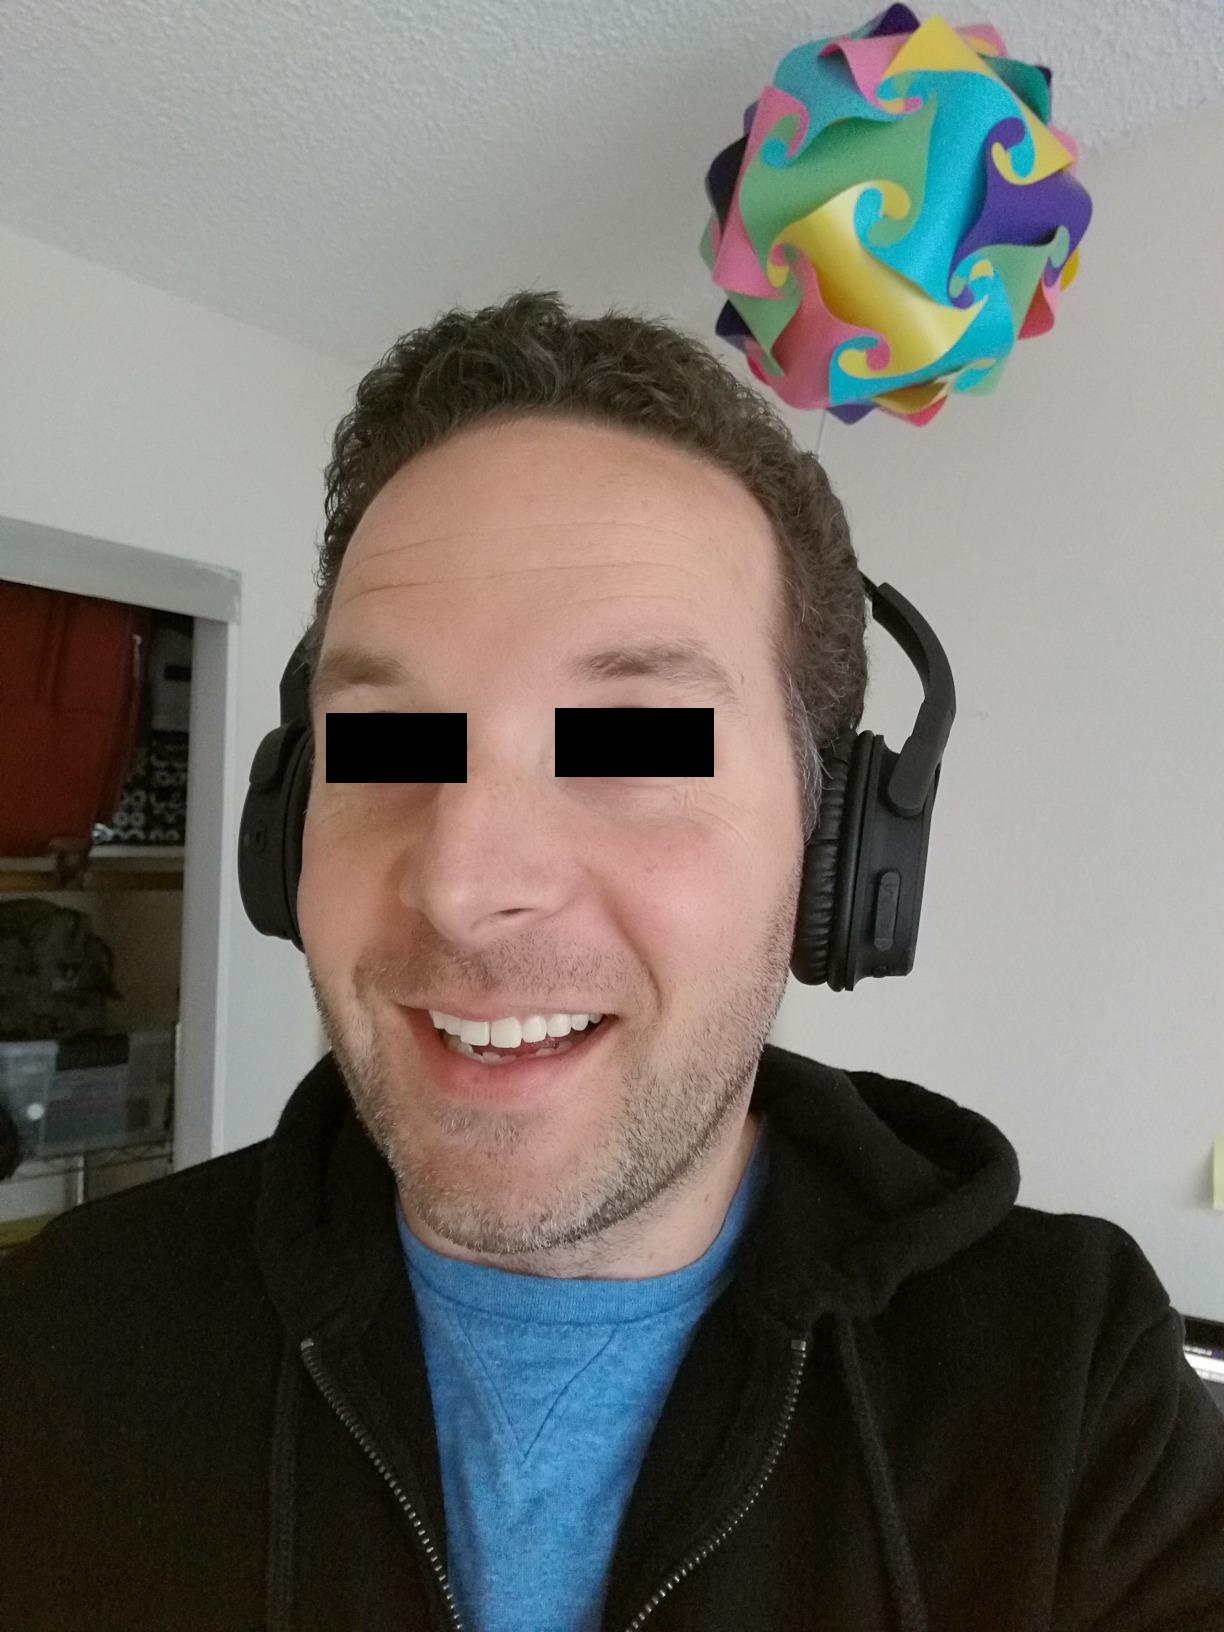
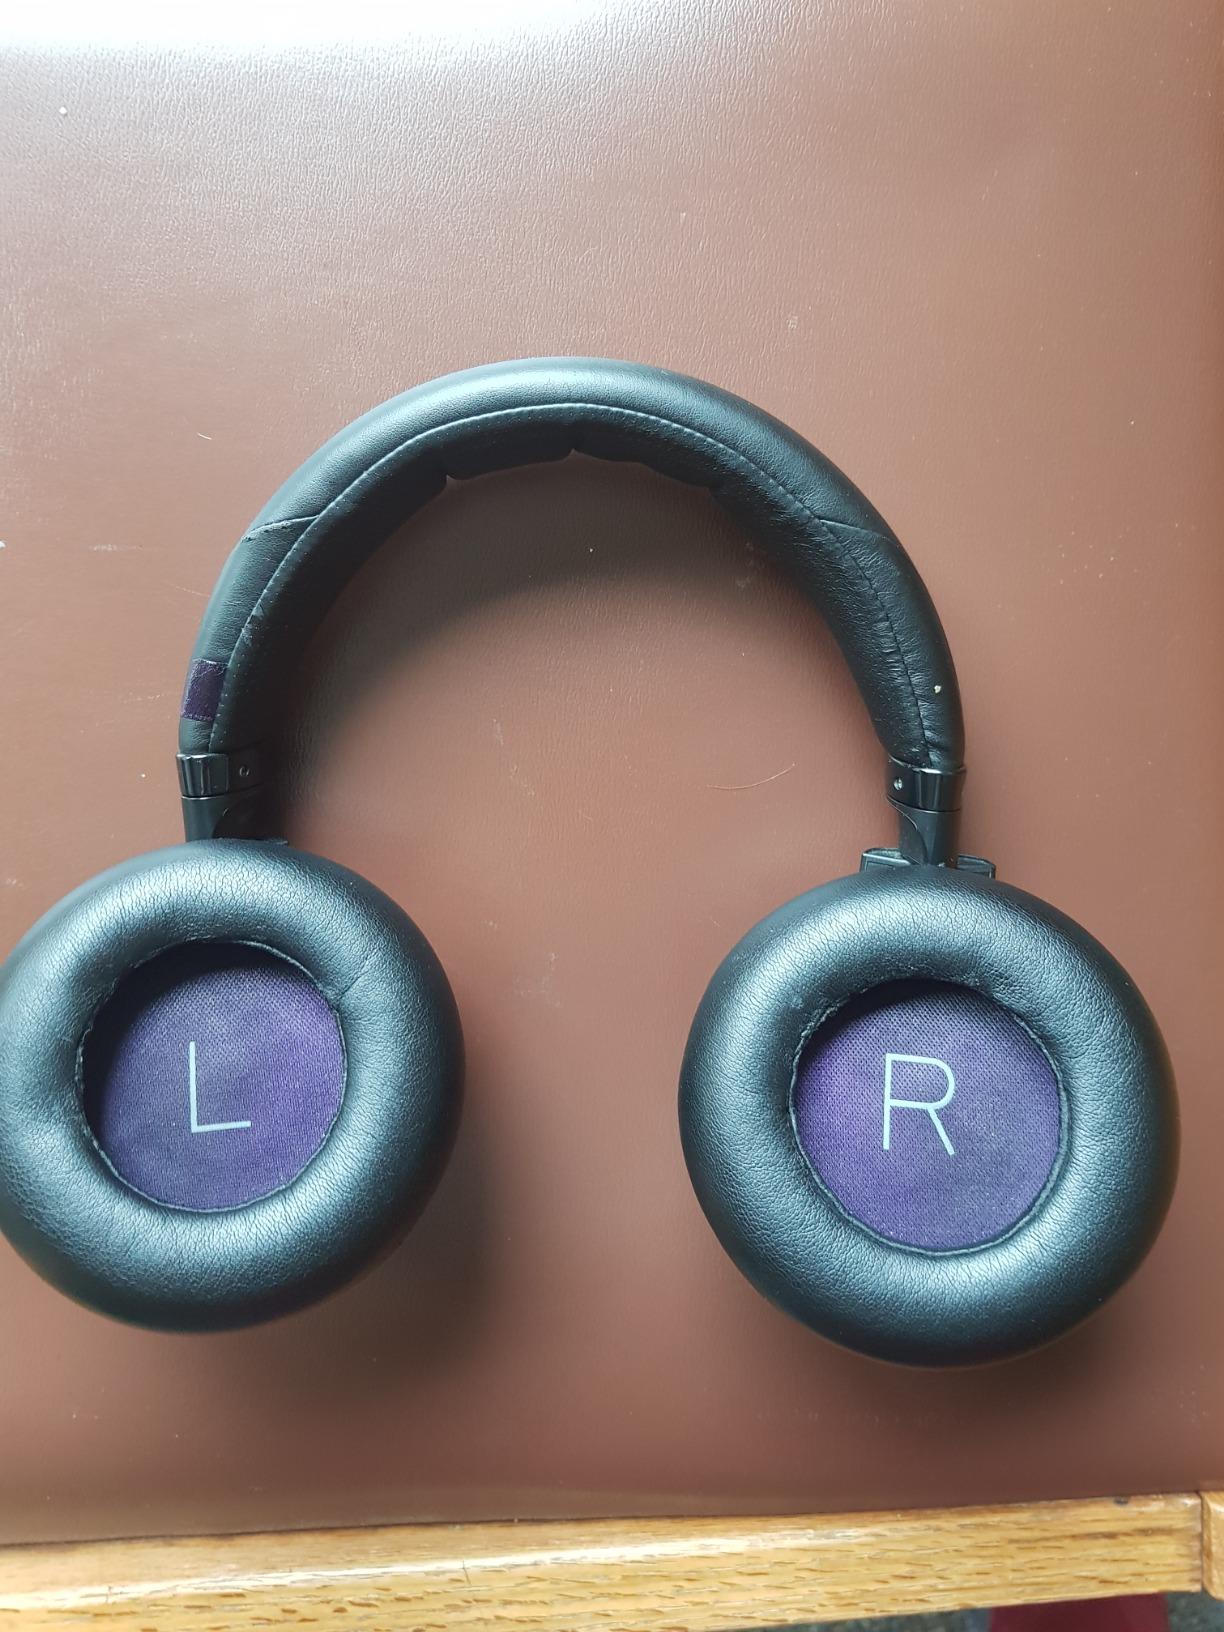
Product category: headphones
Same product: no